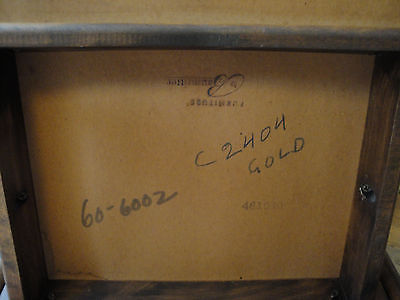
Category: chair